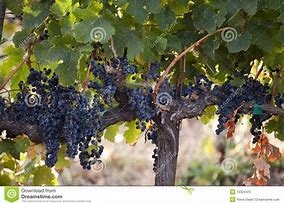
Label: grape